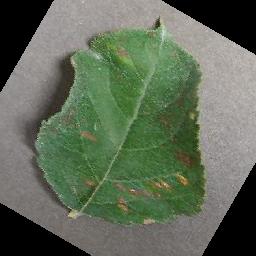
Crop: apple
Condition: cedar_rust